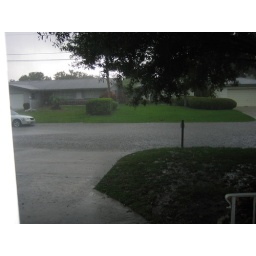
the street in front of the house